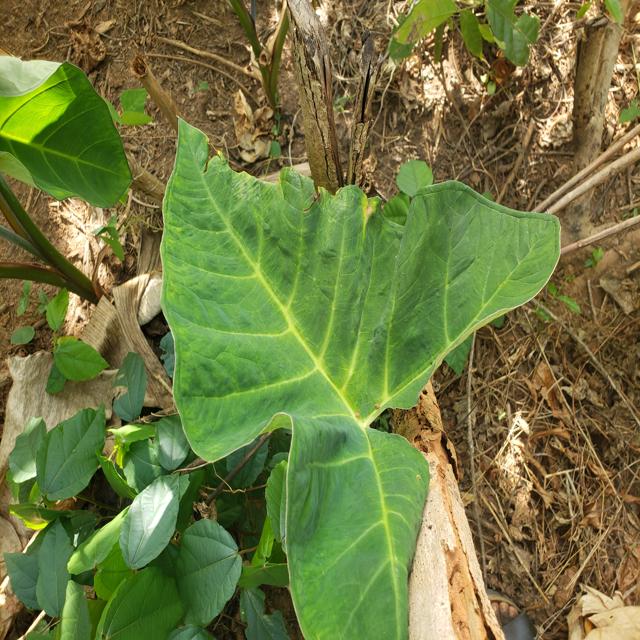
Label: Healthy